List of aviation awards

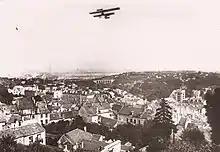
Weymann, competitor in the Michelin Grand Prix 1910, shortly after departure from Issy-les-Moulineaux

This list of aviation awards is an index to articles about notable awards given in the field of aviation. It includes a list of awards for winners of competitions or records, a list of awards by the Society of Experimental Test Pilots, various other awards and list of aviation halls of fame.